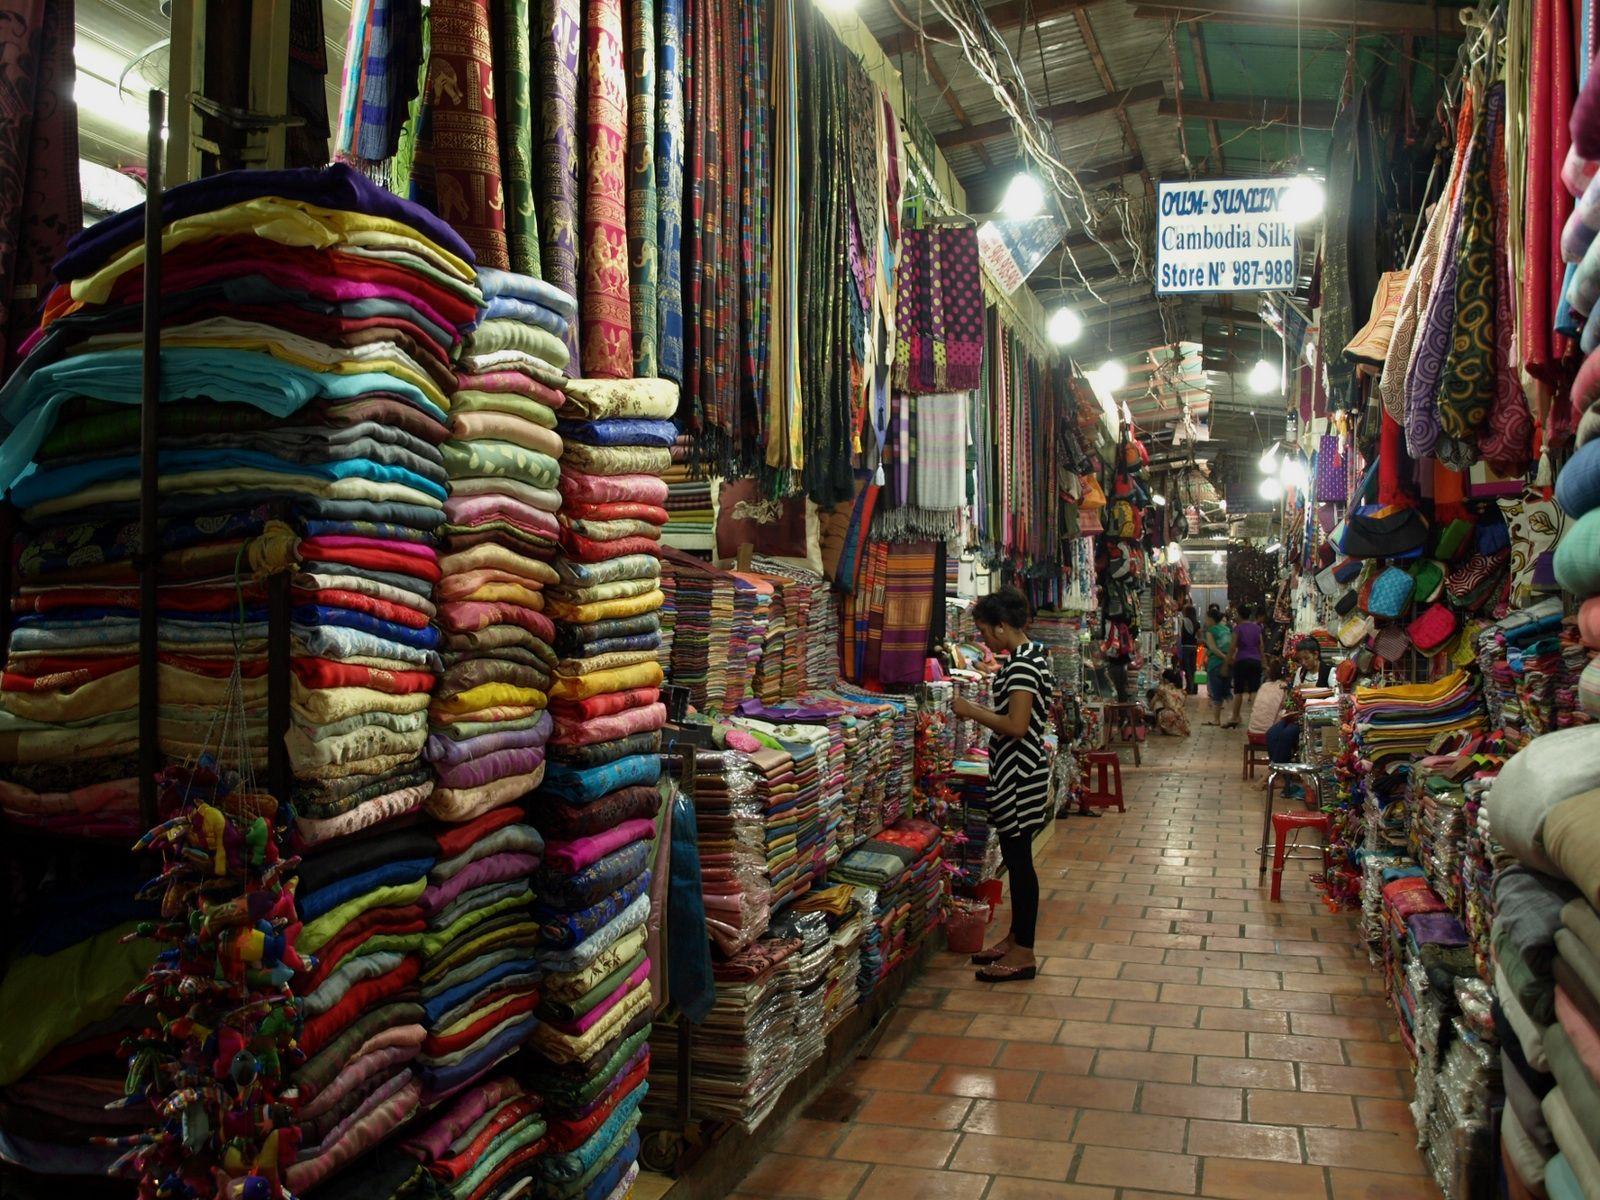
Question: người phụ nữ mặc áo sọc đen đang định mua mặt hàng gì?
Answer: vải